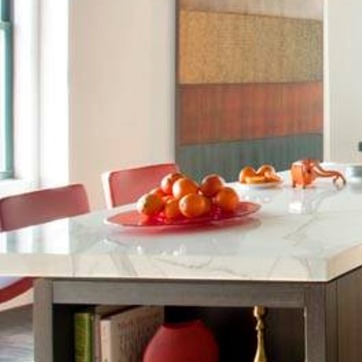
Material: food